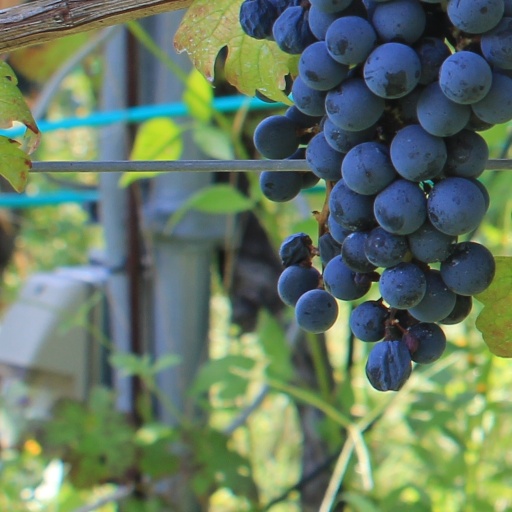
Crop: grape